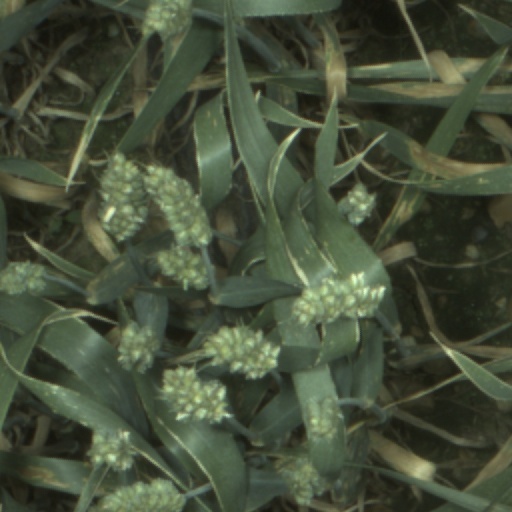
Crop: wheat